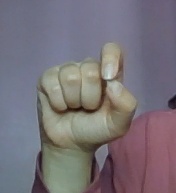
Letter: fa